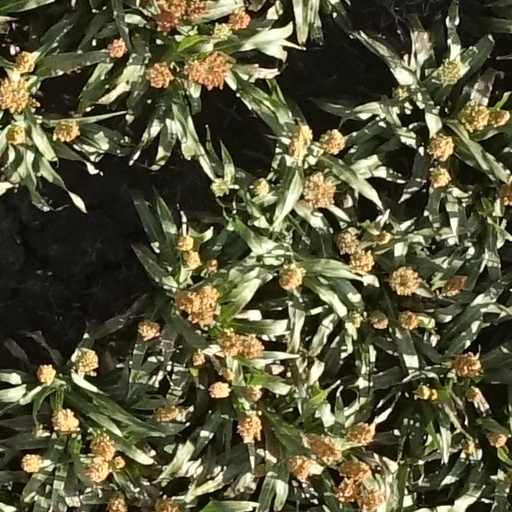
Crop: sorghum